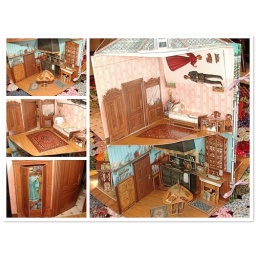
kids bedroom and kitchen in pop up doll house